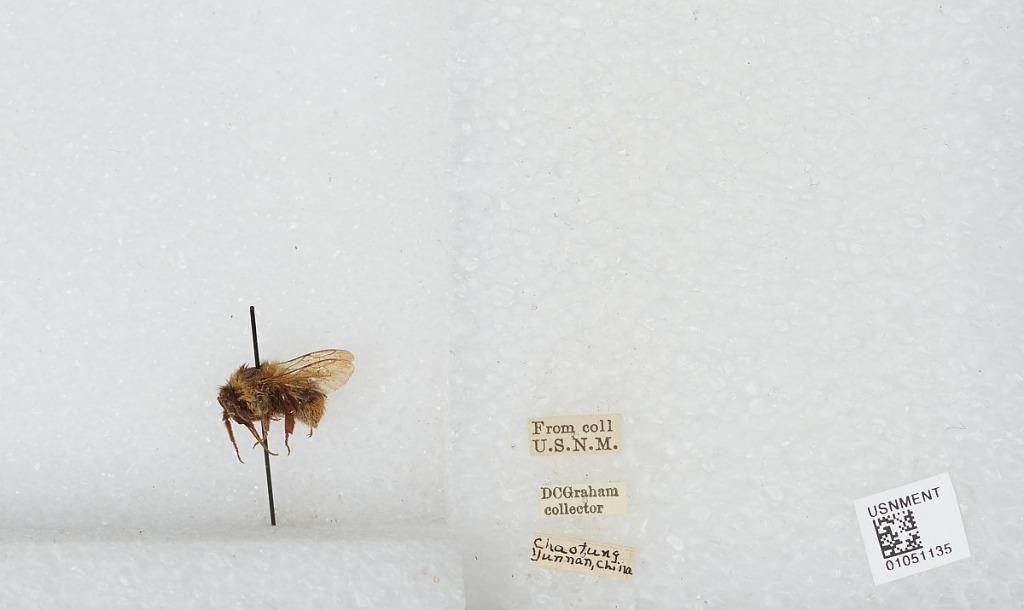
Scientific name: Bombus sp.
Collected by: D. Graham
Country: China
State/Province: Yunnan
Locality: Zhaotong